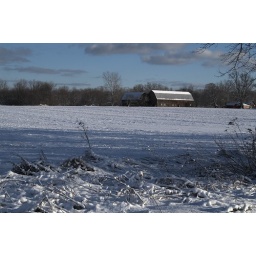
over silver field